Silent Hills

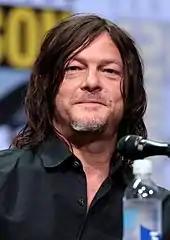
American actor Norman Reedus was to be the basis of the main protagonist

In September 2012, Konami's president asked Hideo Kojima to direct the next "Silent Hill" installment. He accepted the offer with enthusiasm, and development began shortly thereafter, using Kojima Productions' Fox Engine.